Fred E. Field

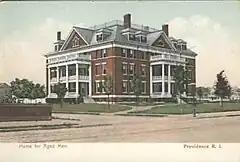
Providence Home for Aged Men, Providence, RI. 1891–95.

Frederick E. Field (January 7, 1864 – December 31, 1931) was an American architect who practiced in Providence, Rhode Island, and Orlando, Florida, in the period between 1883 and 1927.